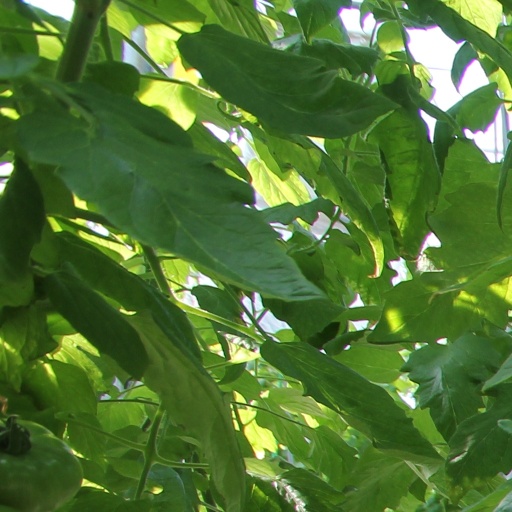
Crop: tomato